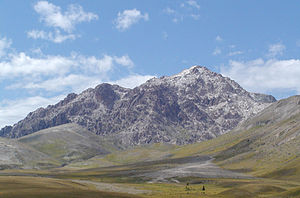
Gran Sasso d'Italia / Billedgalleri
Gran Sasso d’Italia er det højeste bjergområde i Apenninerne, og ligger i regionen Abruzzo i det centrale Italien. Det højeste bjerg er Corno Grande der er 2.912 moh. Området udgør nationalparken Nationalpark Gran Sasso og Monti della Laga som blev oprettet i 1993. Gran Sasso er også det højeste bjergområde på hele Den italienske halvø. L'Aquila er den nærmeste by, kun 16 km fra Assergi, en lille landsby ved foden af bjerget. Rom ligger 132 km væk.